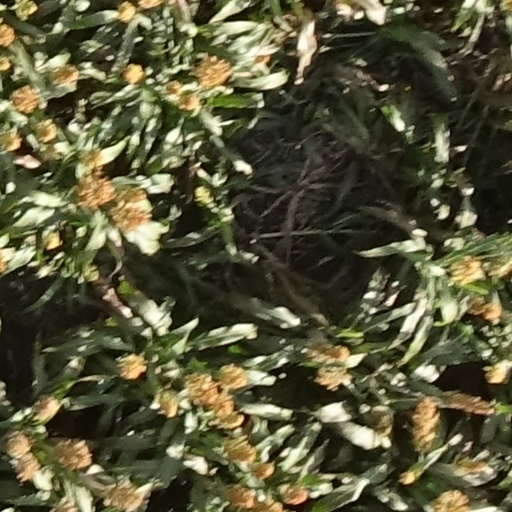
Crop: sorghum